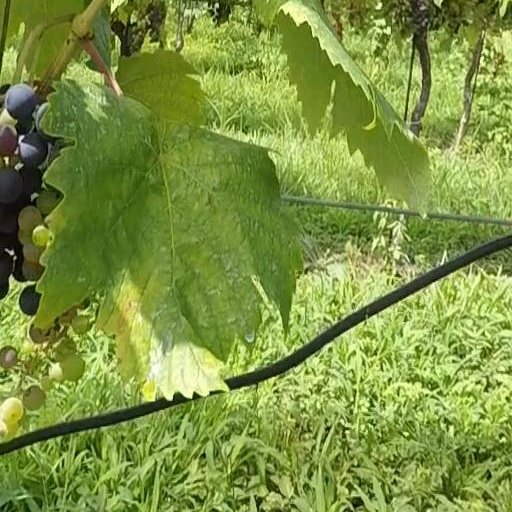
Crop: grape